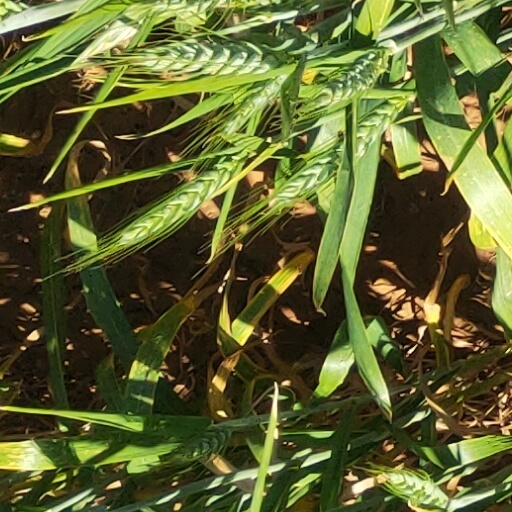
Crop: wheat